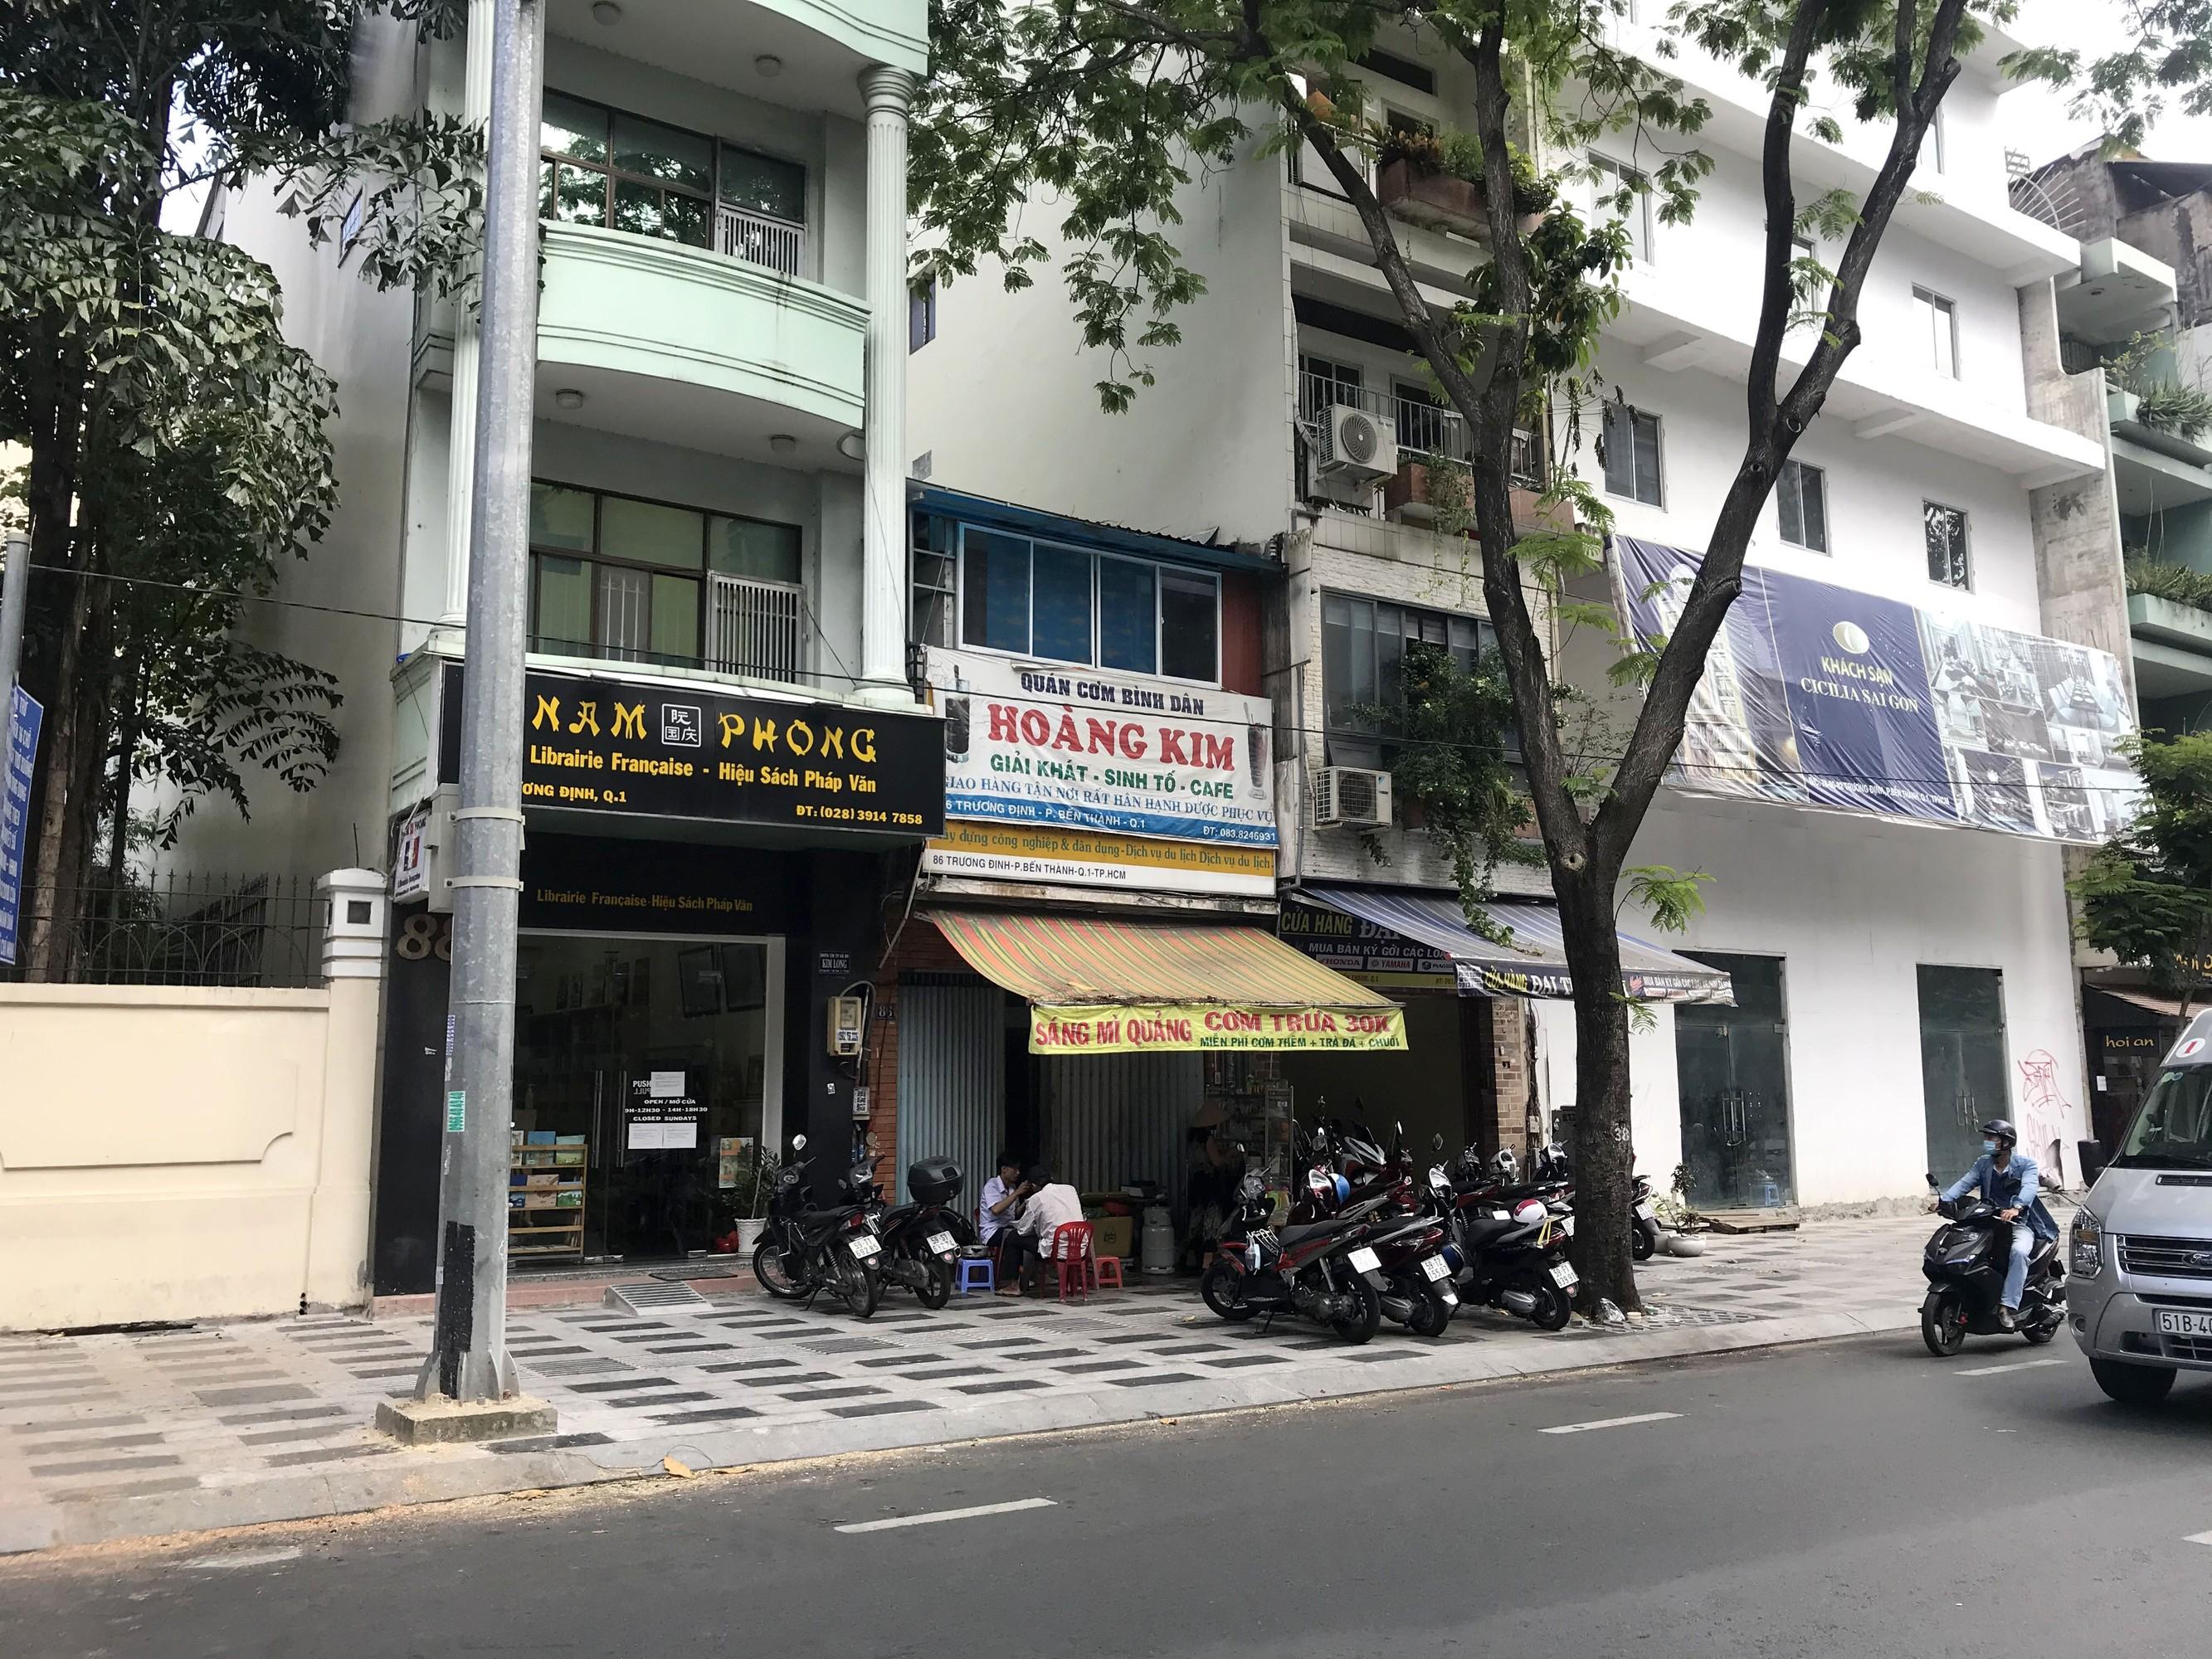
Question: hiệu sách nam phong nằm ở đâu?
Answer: kế bên quán cơm hoàng kim